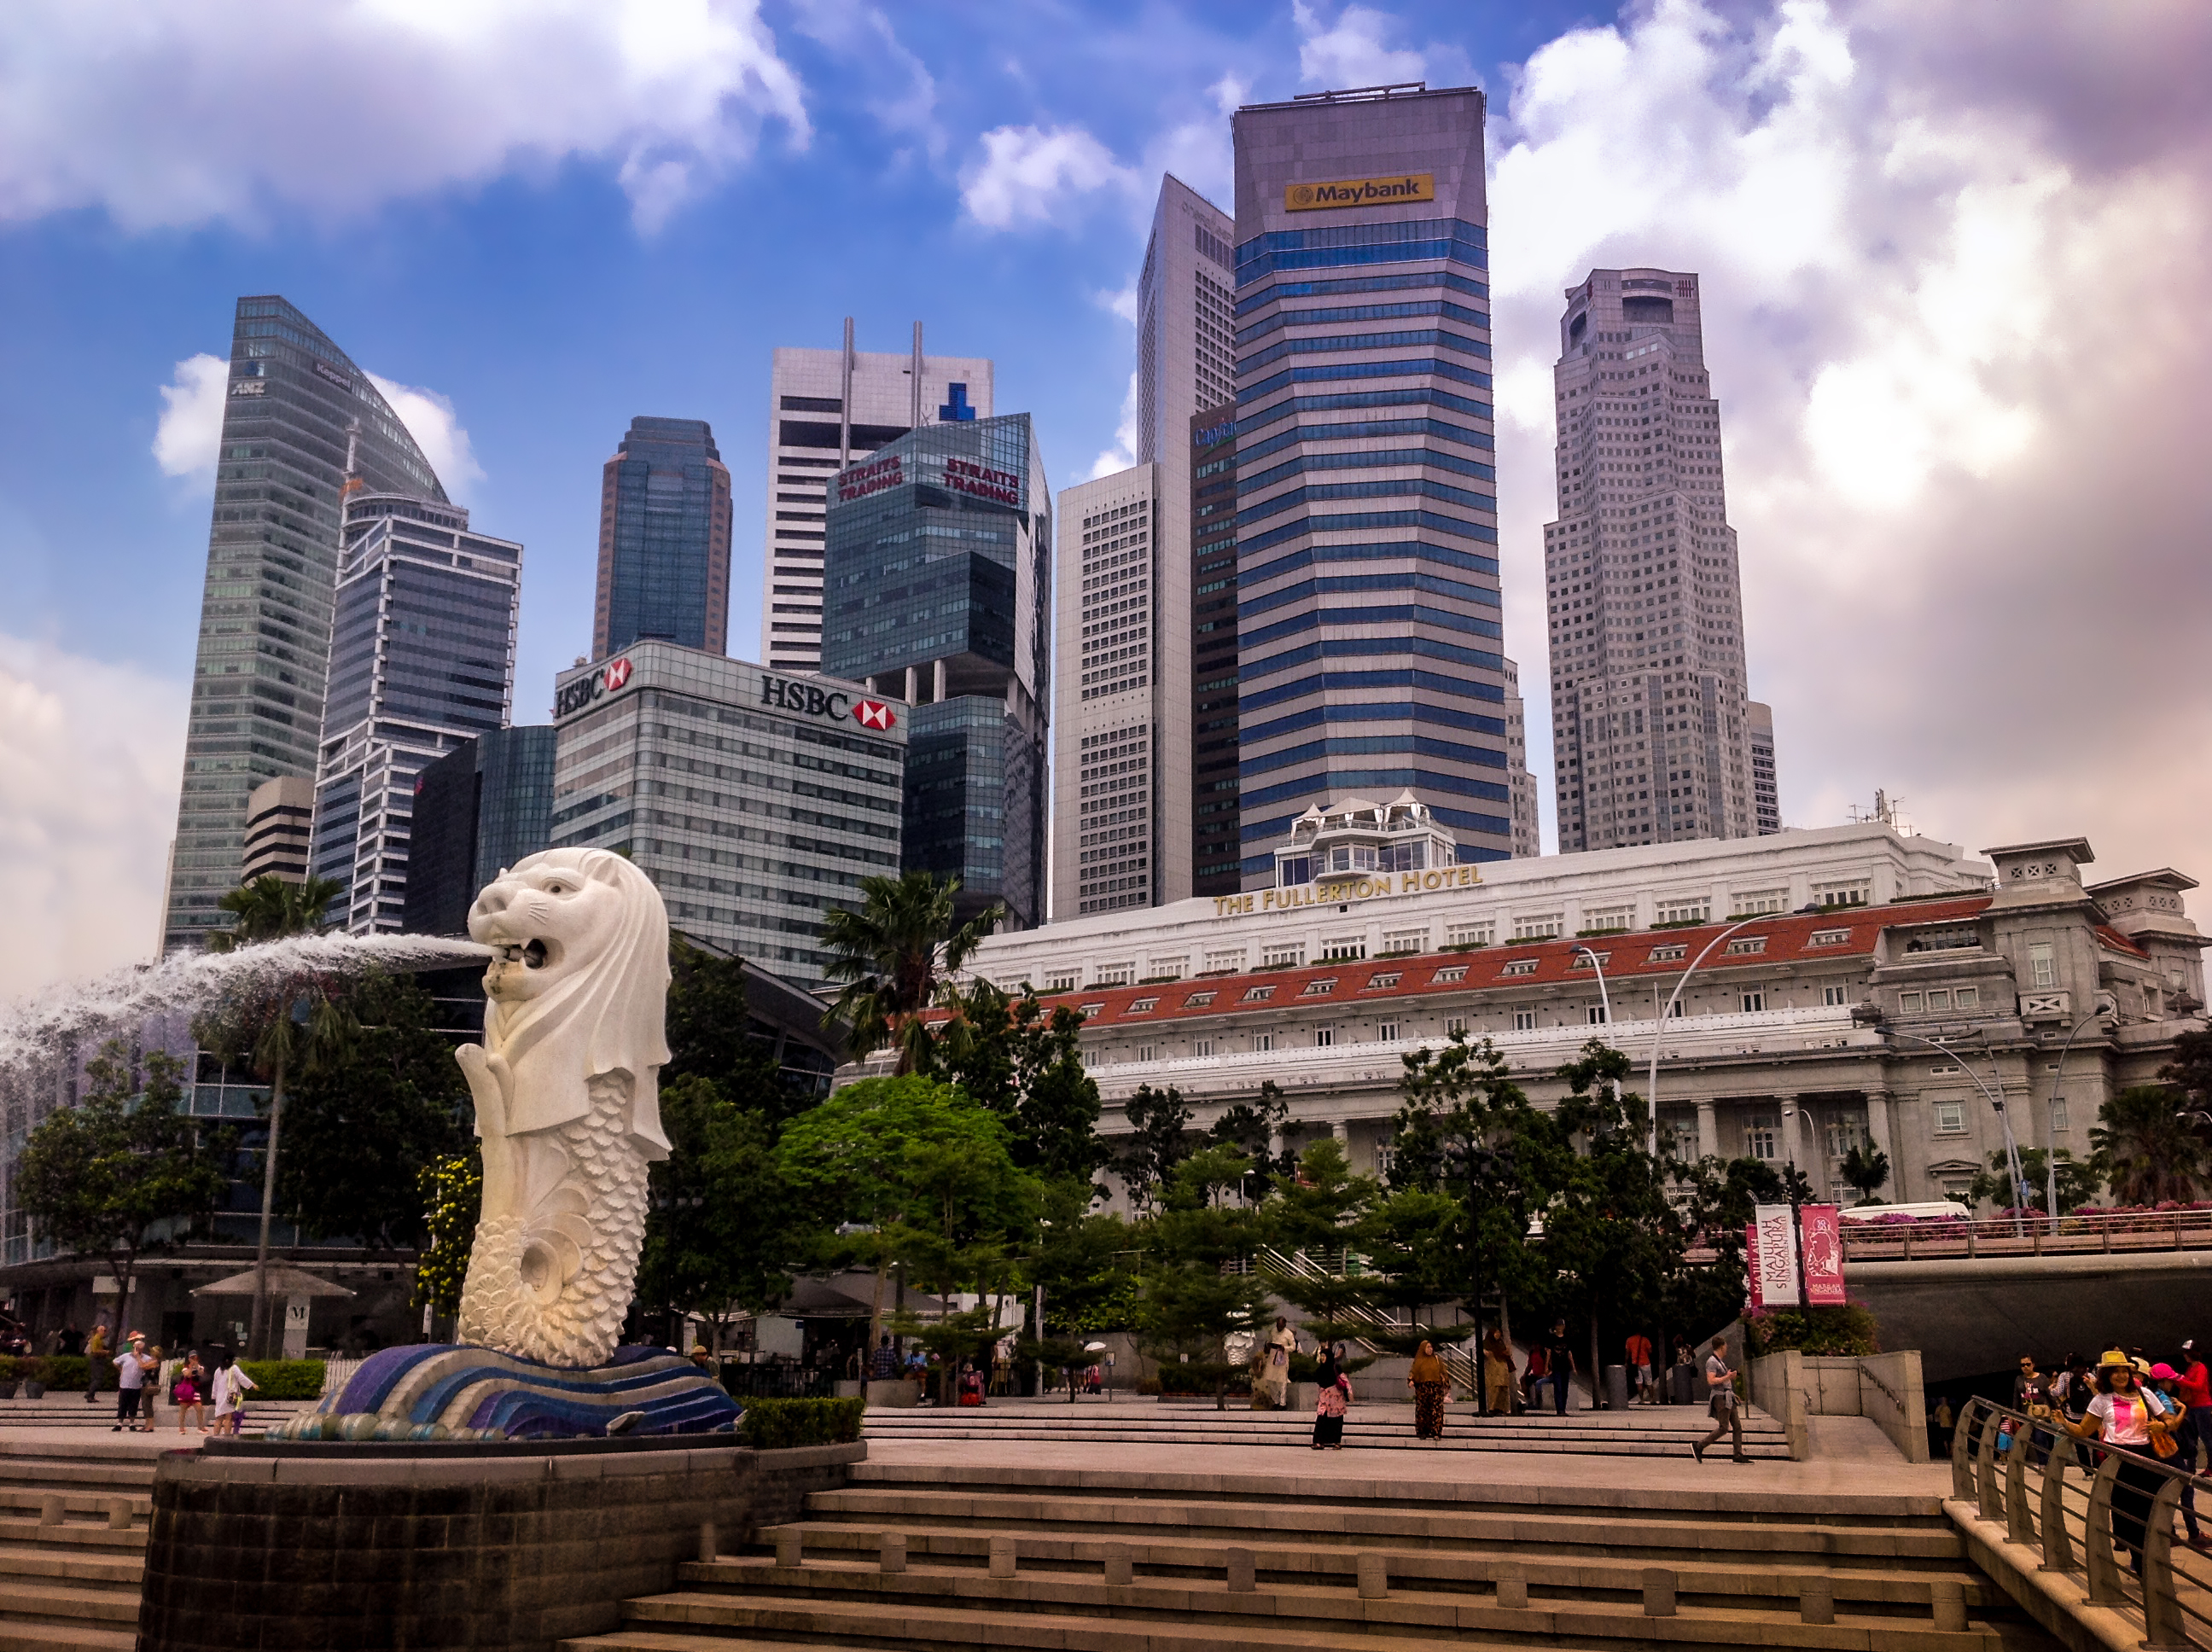
skyline, town, view, city, skyscraper, urban, monument, cityscape, downtown, travel, tower, plaza, bay, asia, landmark, marina, business, tourism, tower block, district, skyscrapers, buildings, singapore, merlion, metropolis, urban area, human settlement, metropolitan area